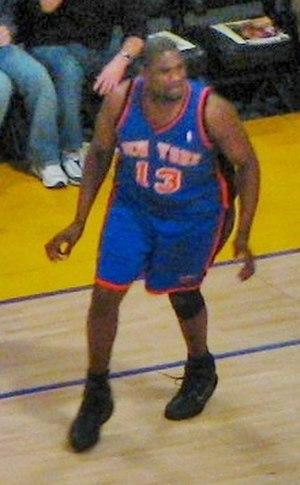
Jerome Keith James, né le 17 novembre 1975 à Tampa en Floride, est un ancien joueur de basket-ball professionnel de NBA. Il évoluait au poste de pivot.